The Lost Café

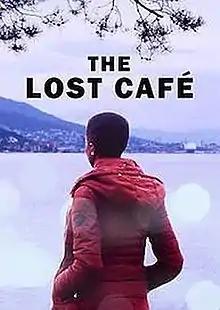

The Lost Café is a 2018 Nigerian drama film directed by Kenneth Gyang and produced by Regina Idu Udalor. The film stars Tunde Aladese and Anders Lidin Hansen with Jenny Bonden, Tayo Citadel, and Anita Daniels in supporting roles. The film tells the story about a Nigerian graduate student who moved to Norway to study to become a film director, where she met an elderly man with secrets.